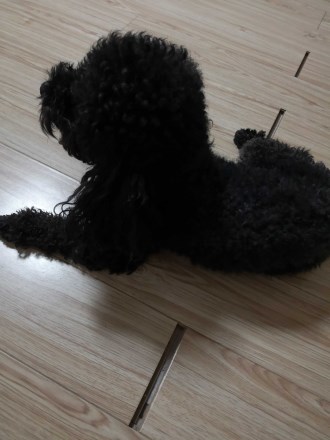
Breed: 7449-n000128-teddy